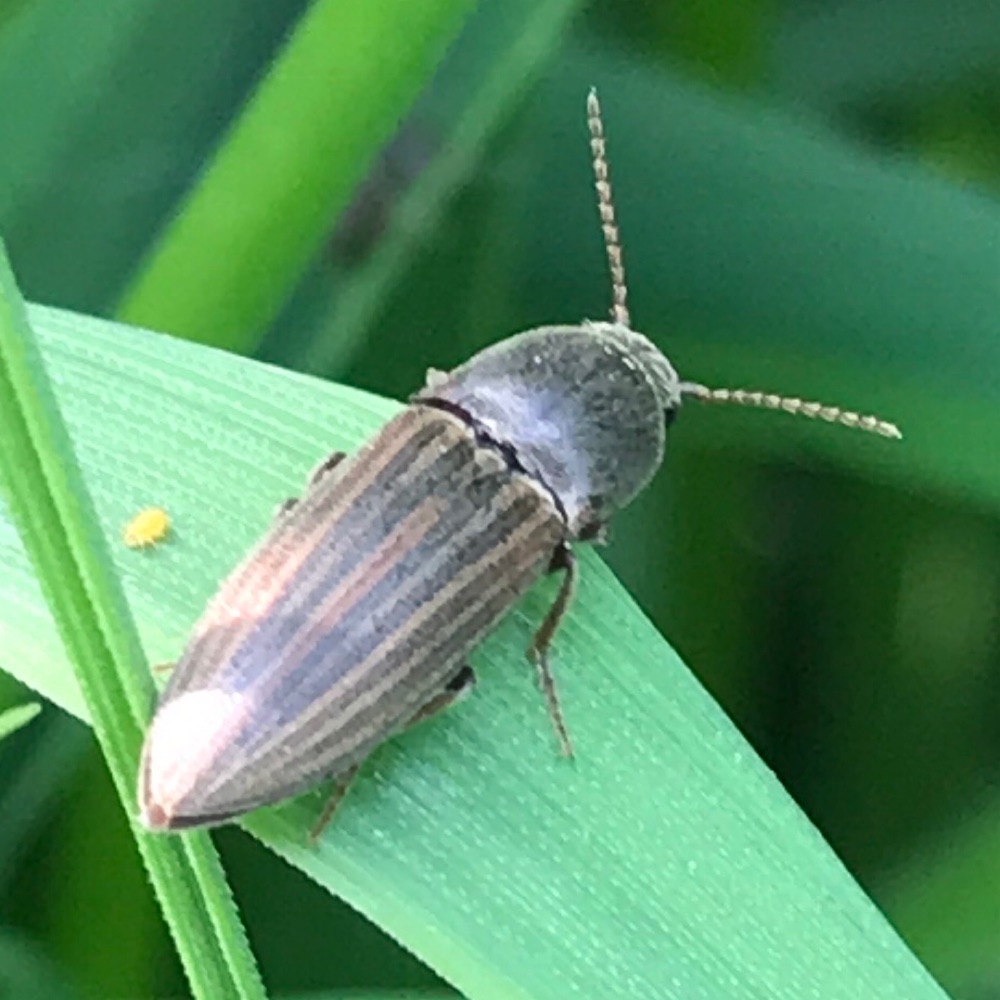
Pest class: clickbeetles_wireworms